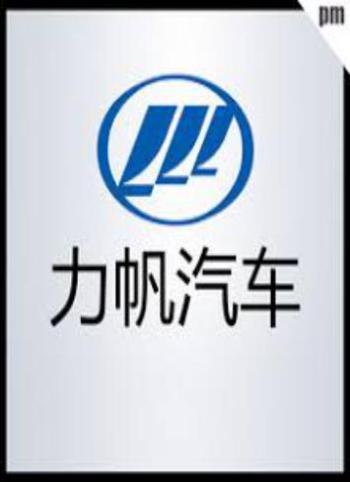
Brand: lifan-1
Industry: Transportation